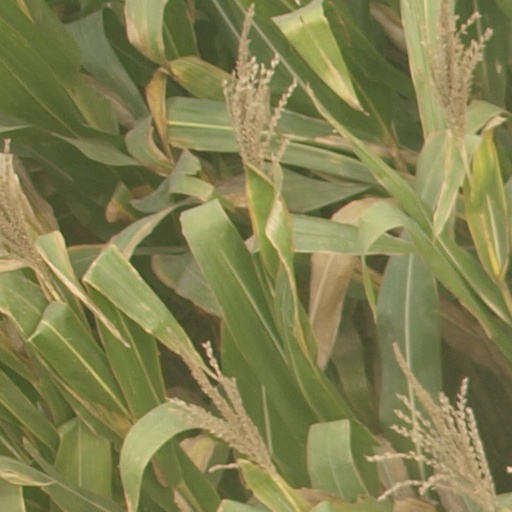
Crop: maize; corn